The Winner (2011 film)

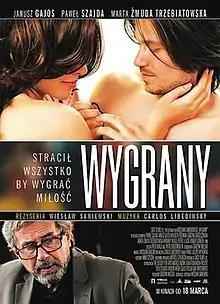
Polish theatrical release poster

The Winner is a 2011 American-Polish co-production written and directed by Wieslaw Saniewski and starring Pawel Szajda, Janusz Gajos, Wojciech Pszoniak and Marta Żmuda-Trzebiatowska.